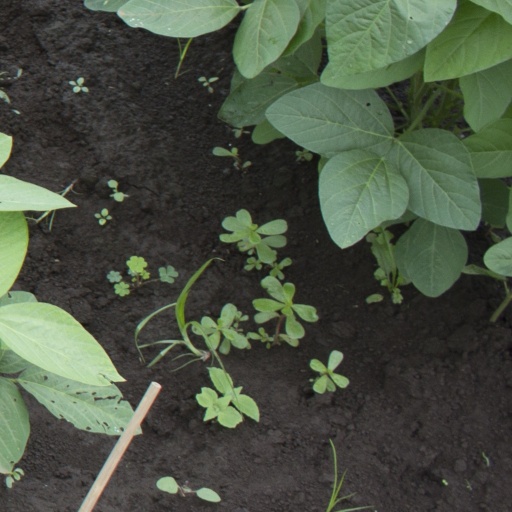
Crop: soybean